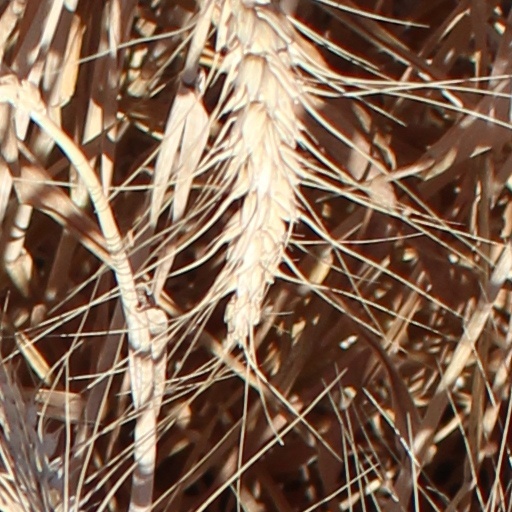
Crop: wheat